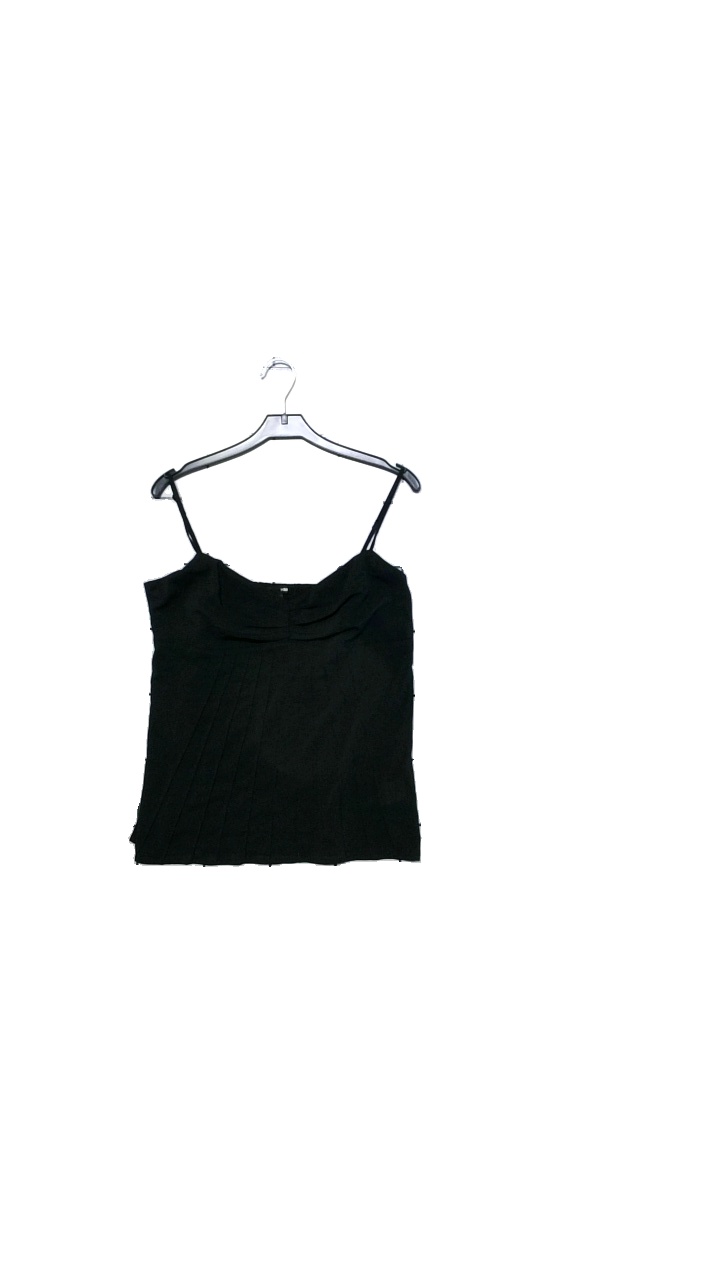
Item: Top (Ladies)
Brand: H&m
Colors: Black
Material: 94% polyester, 6% elastane
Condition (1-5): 5
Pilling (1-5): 5
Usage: Reuse
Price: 50-100